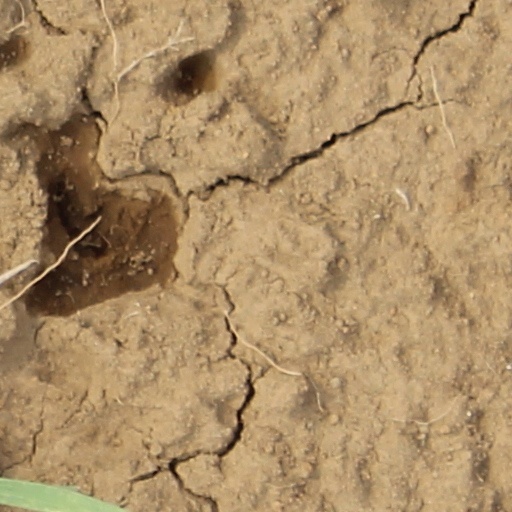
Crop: wheat